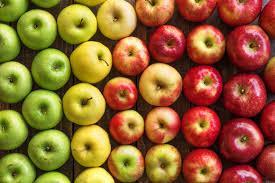
Label: apples